Sungai Buloh station

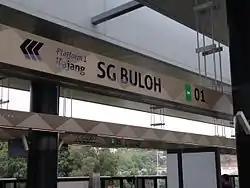

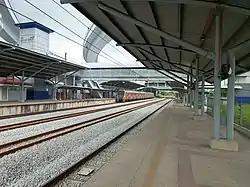

When Phase One operations for the MRT Putrajaya Line began on 16 June 2022, this station became a part of this line. It ceased to be part of the Kajang Line. The portion of the line between this station and Kwasa Damansara was transferred to the Putrajaya Line, making Kwasa Damansara the new northern terminus of the Kajang Line as well as the Putrajaya Line.